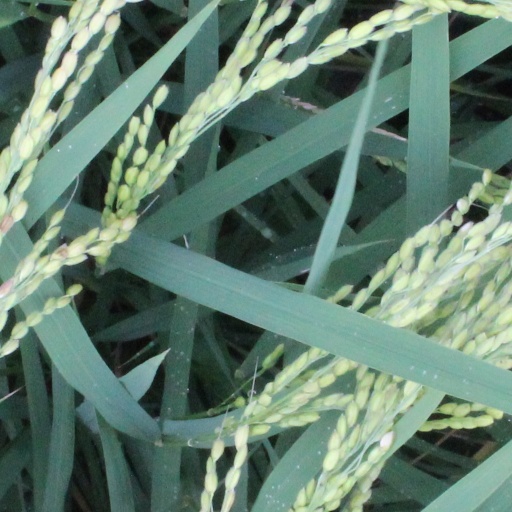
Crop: rice